Okuma Bay

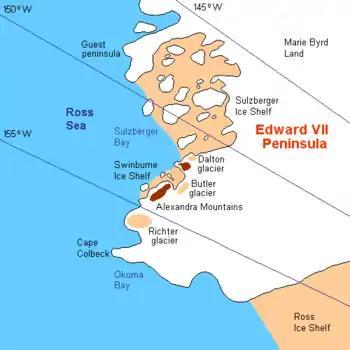
Area map of Okuma Bay

Okuma Bay is a bay located at 77°50'S 158°20'W on the Ross Ice Shelf of Antarctica at its juncture with Edward VII Peninsula.